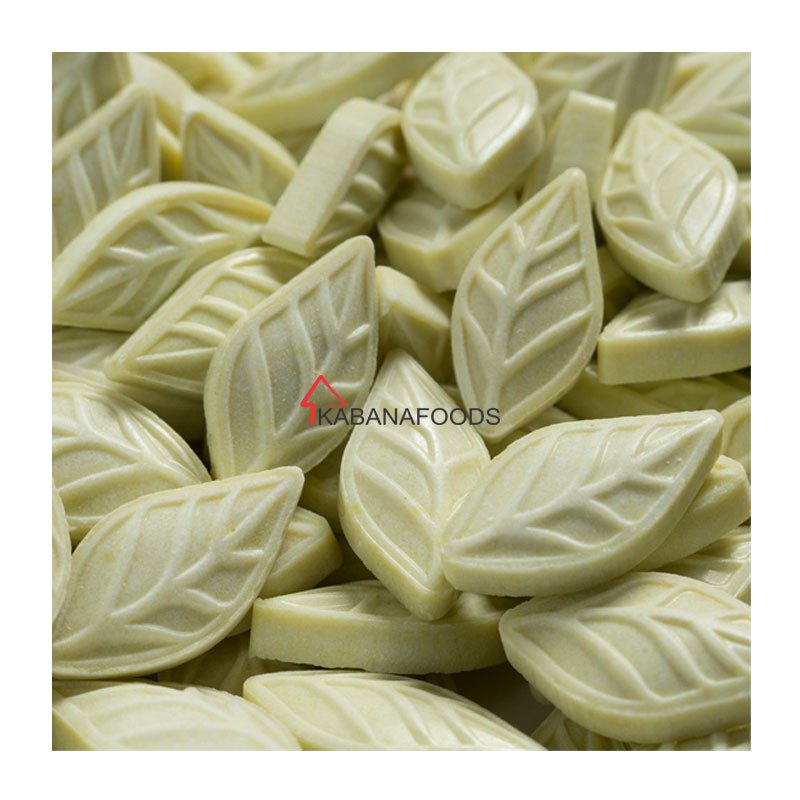
Label: Mango